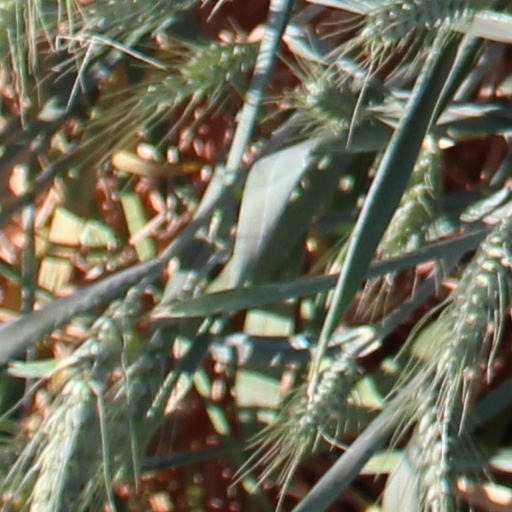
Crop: wheat